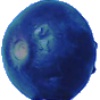
Label: huckleberry